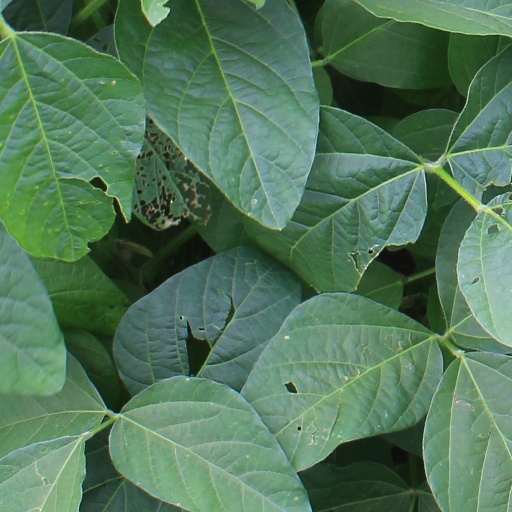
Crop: soybean